1997 Football League Second Division play-off final

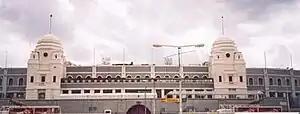
The match took place at Wembley Stadium.

The 1997 Football League Second Division play-off final was an association football match which was played on 25 May 1997 at Wembley Stadium, London, between Crewe Alexandra and Brentford. The top two teams of the 1996–97 Football League Second Division league, Bury and Stockport County, gained automatic promotion to the First Division, while the teams placed from third to sixth place in the table took part in play-offs. The winners of the play-off semi-finals competed for the final place for the 1997–98 season in the First Division. The losing semi-finalists were Luton Town and Bristol City who had been defeated by Crewe and Brentford respectively.